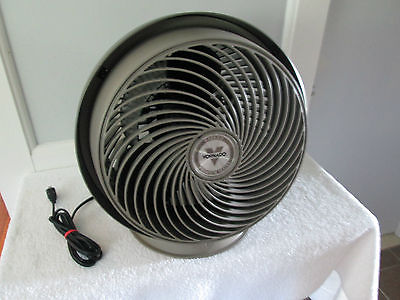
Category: fan